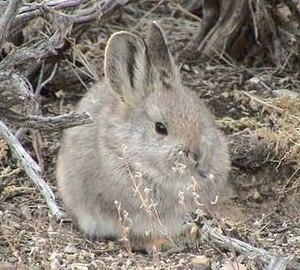
Le Lapin pygmée est un petit mammifère de l'ordre des lagomorphes, famille des léporidés et du genre Brachylagus.
Le mot lapin est un terme très général qui désigne en français certains animaux lagomorphes à longues oreilles, que l'on différencie des lièvres par une silhouette moins élancée et par les petits qui naissent aveugles et nus, cachés dans un nid creusé au sol. Ces animaux ne correspondent donc pas à un niveau précis de classification scientifique.